Bombardment of Algiers (1682)

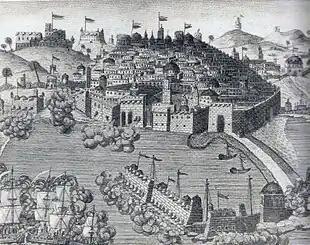
Bombardment of Algiers by the fleet of Admiral Duquesne in 1682

The bombardment of Algiers in 1682 was a naval operation by France against the Regency of Algiers during the French-Algerian War 1681–1688. Louis XIV sent Duquesne to bombard Algiers after the Dey declared war on France in 1681. Duquesne sailed from Toulon with a fleet of around forty vessels and reached Algiers in July 1682 after many delays caused by poor weather. Bombarded several times in August, the city suffered extensive damage. The danger of the corsair captains who managed to manoeuvre their ships so as to threaten the French position and bad weather forced Duquesne to retreat to French waters.